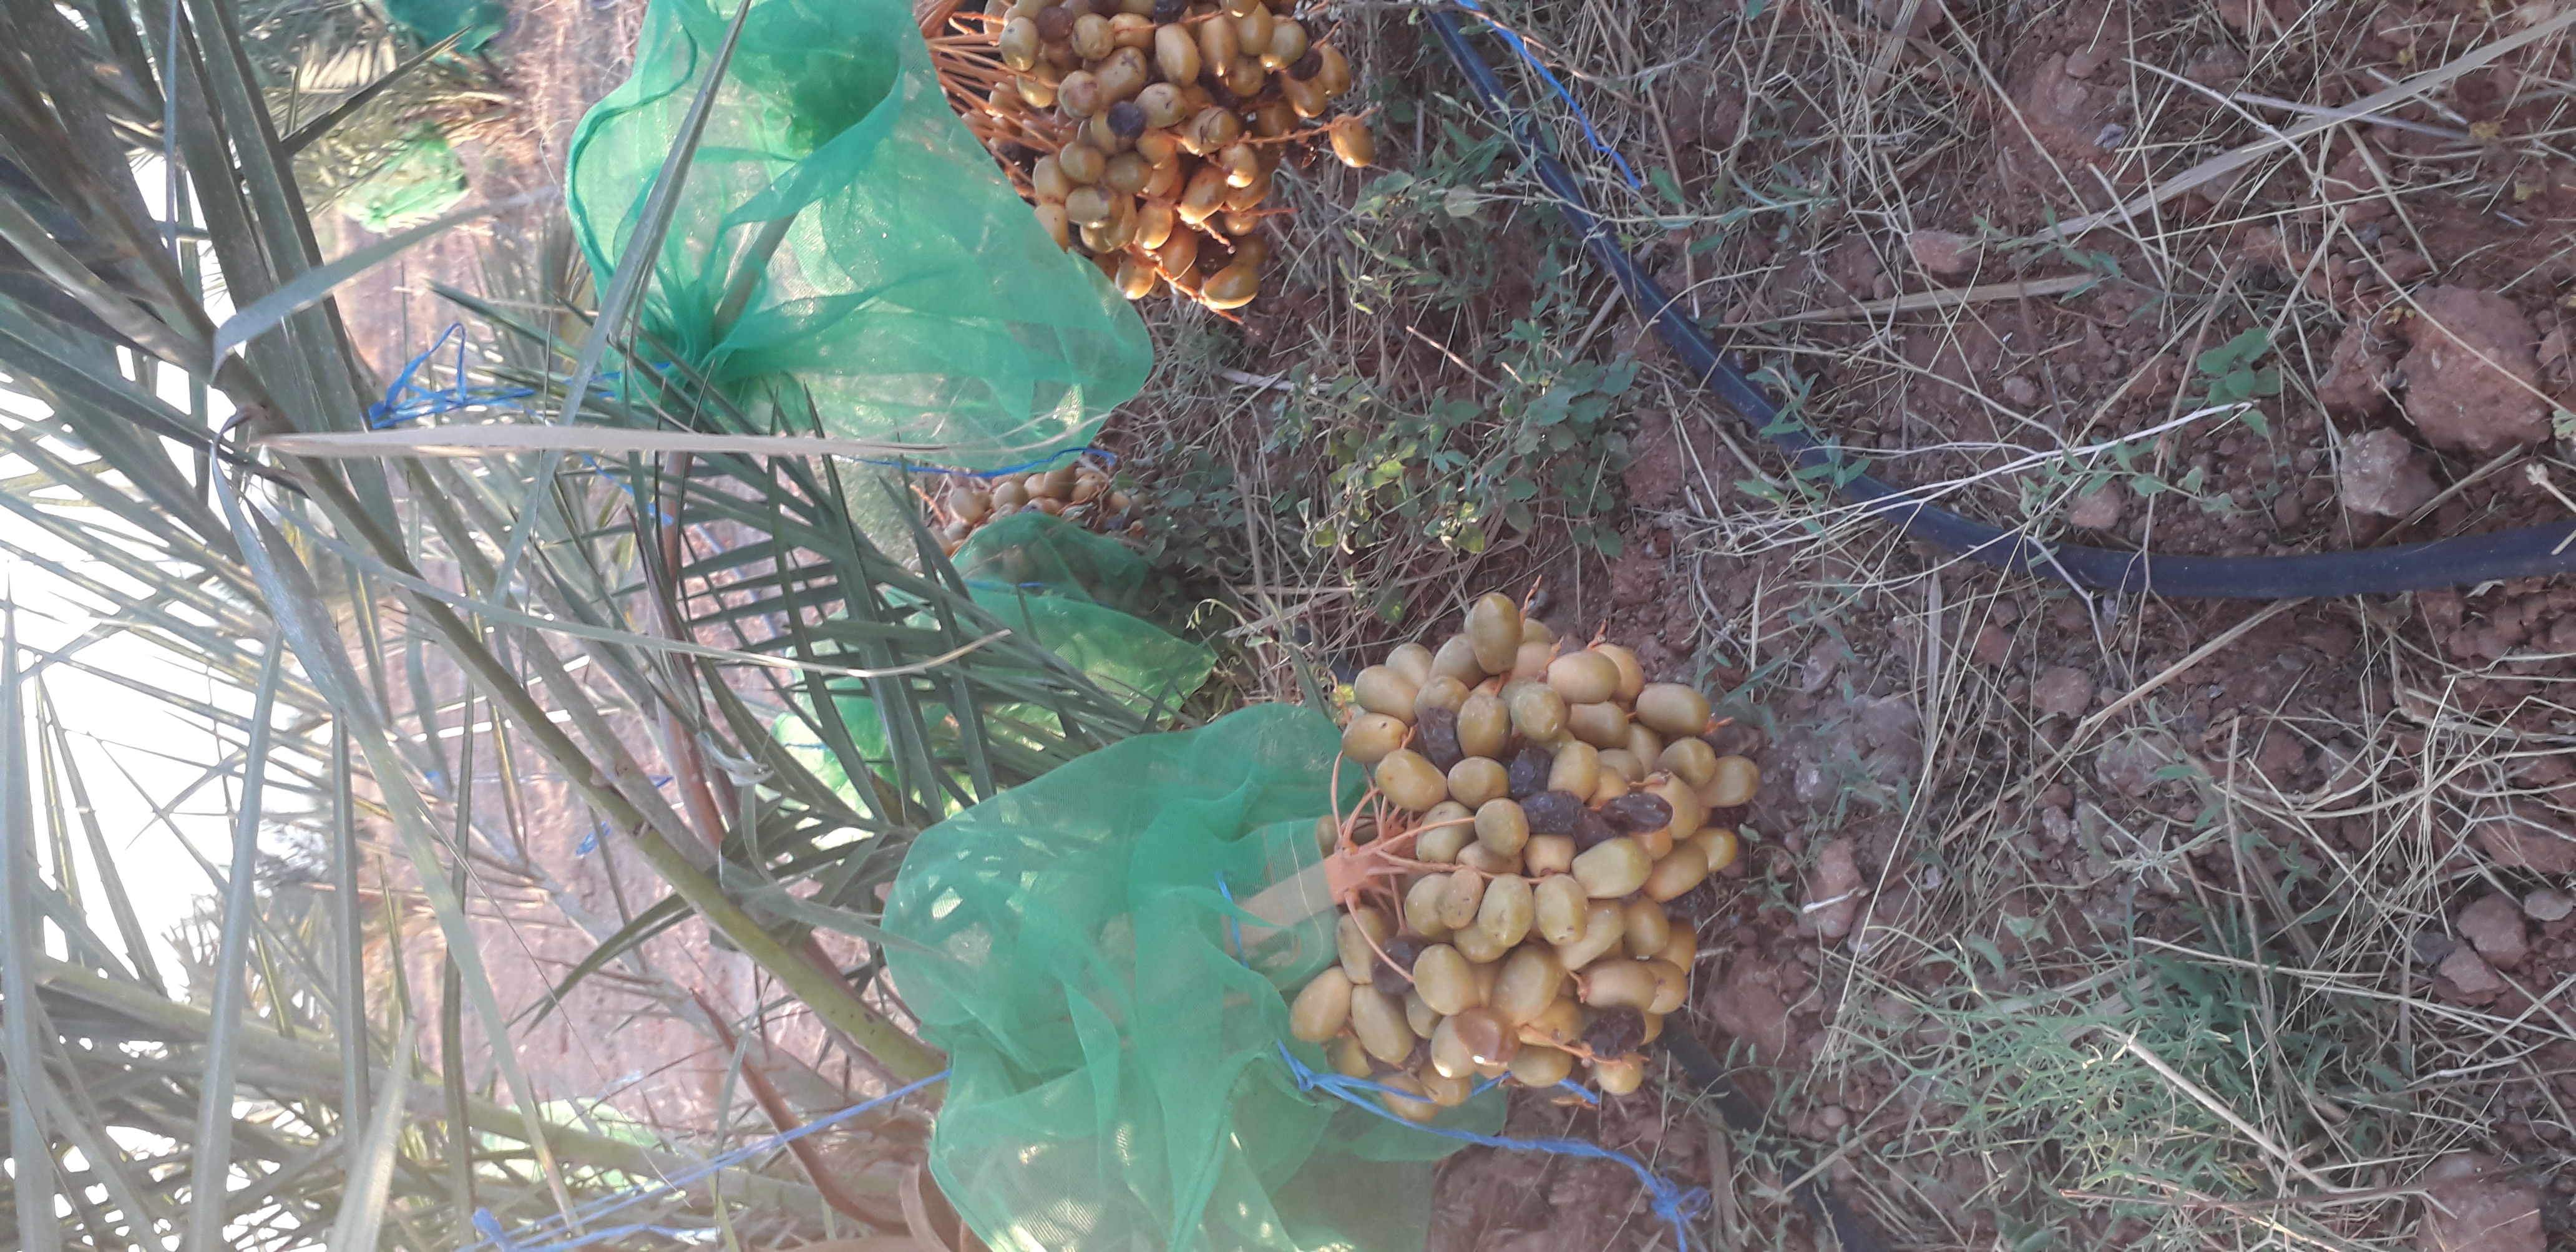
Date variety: Boufagous